Charles Redheffer

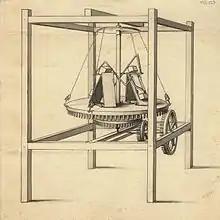
A diagram of Redheffer's first machine

Charles Redheffer was an American inventor who claimed to have invented a perpetual motion machine.